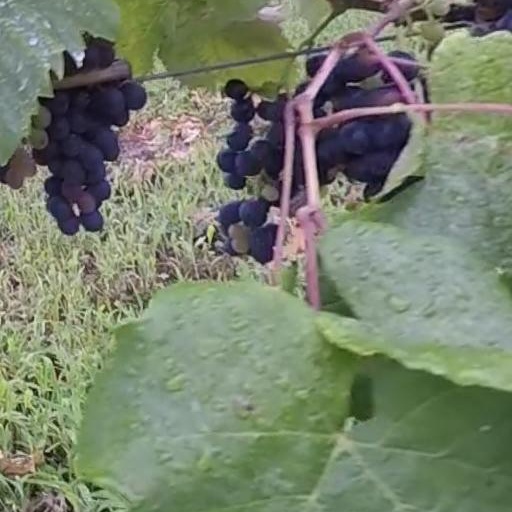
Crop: grape